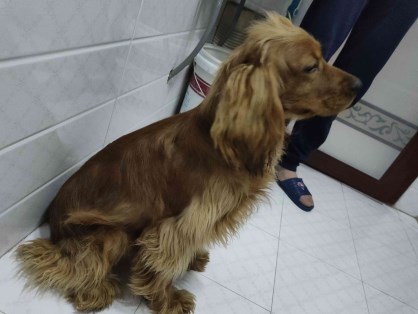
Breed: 286-n000111-cocker_spaniel